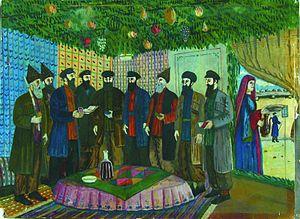
Souccot, est l'une des trois fêtes de pèlerinage prescrites par la Torah, au cours de laquelle on célèbre dans la joie l'assistance divine reçue par les enfants d'Israël lors de l'Exode et la récolte qui marque la fin du cycle agricole annuel.
La soukka, est un instrument de culte juif, lieu de résidence temporaire construit spécifiquement pour la fête de Souccot, et symbole central de cette fête avec les quatre espèces.